Gurney's eagle

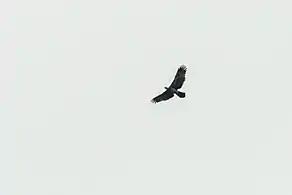
Gurney's eagle, immature or subadult.

This eagle is a fairly large species, though mid-sized as a member of the genus "Aquila". It is mainly dark brown to black, with paler undersides to its flight feathers and a rounded tail. Its body length is with a wingspan of between . Females are larger than males. One immature female weighed . Males are estimated to weigh about in this species. Its wings are held level when gliding. It feeds on mammals (such as cuscuses), reptiles, fish, and birds.